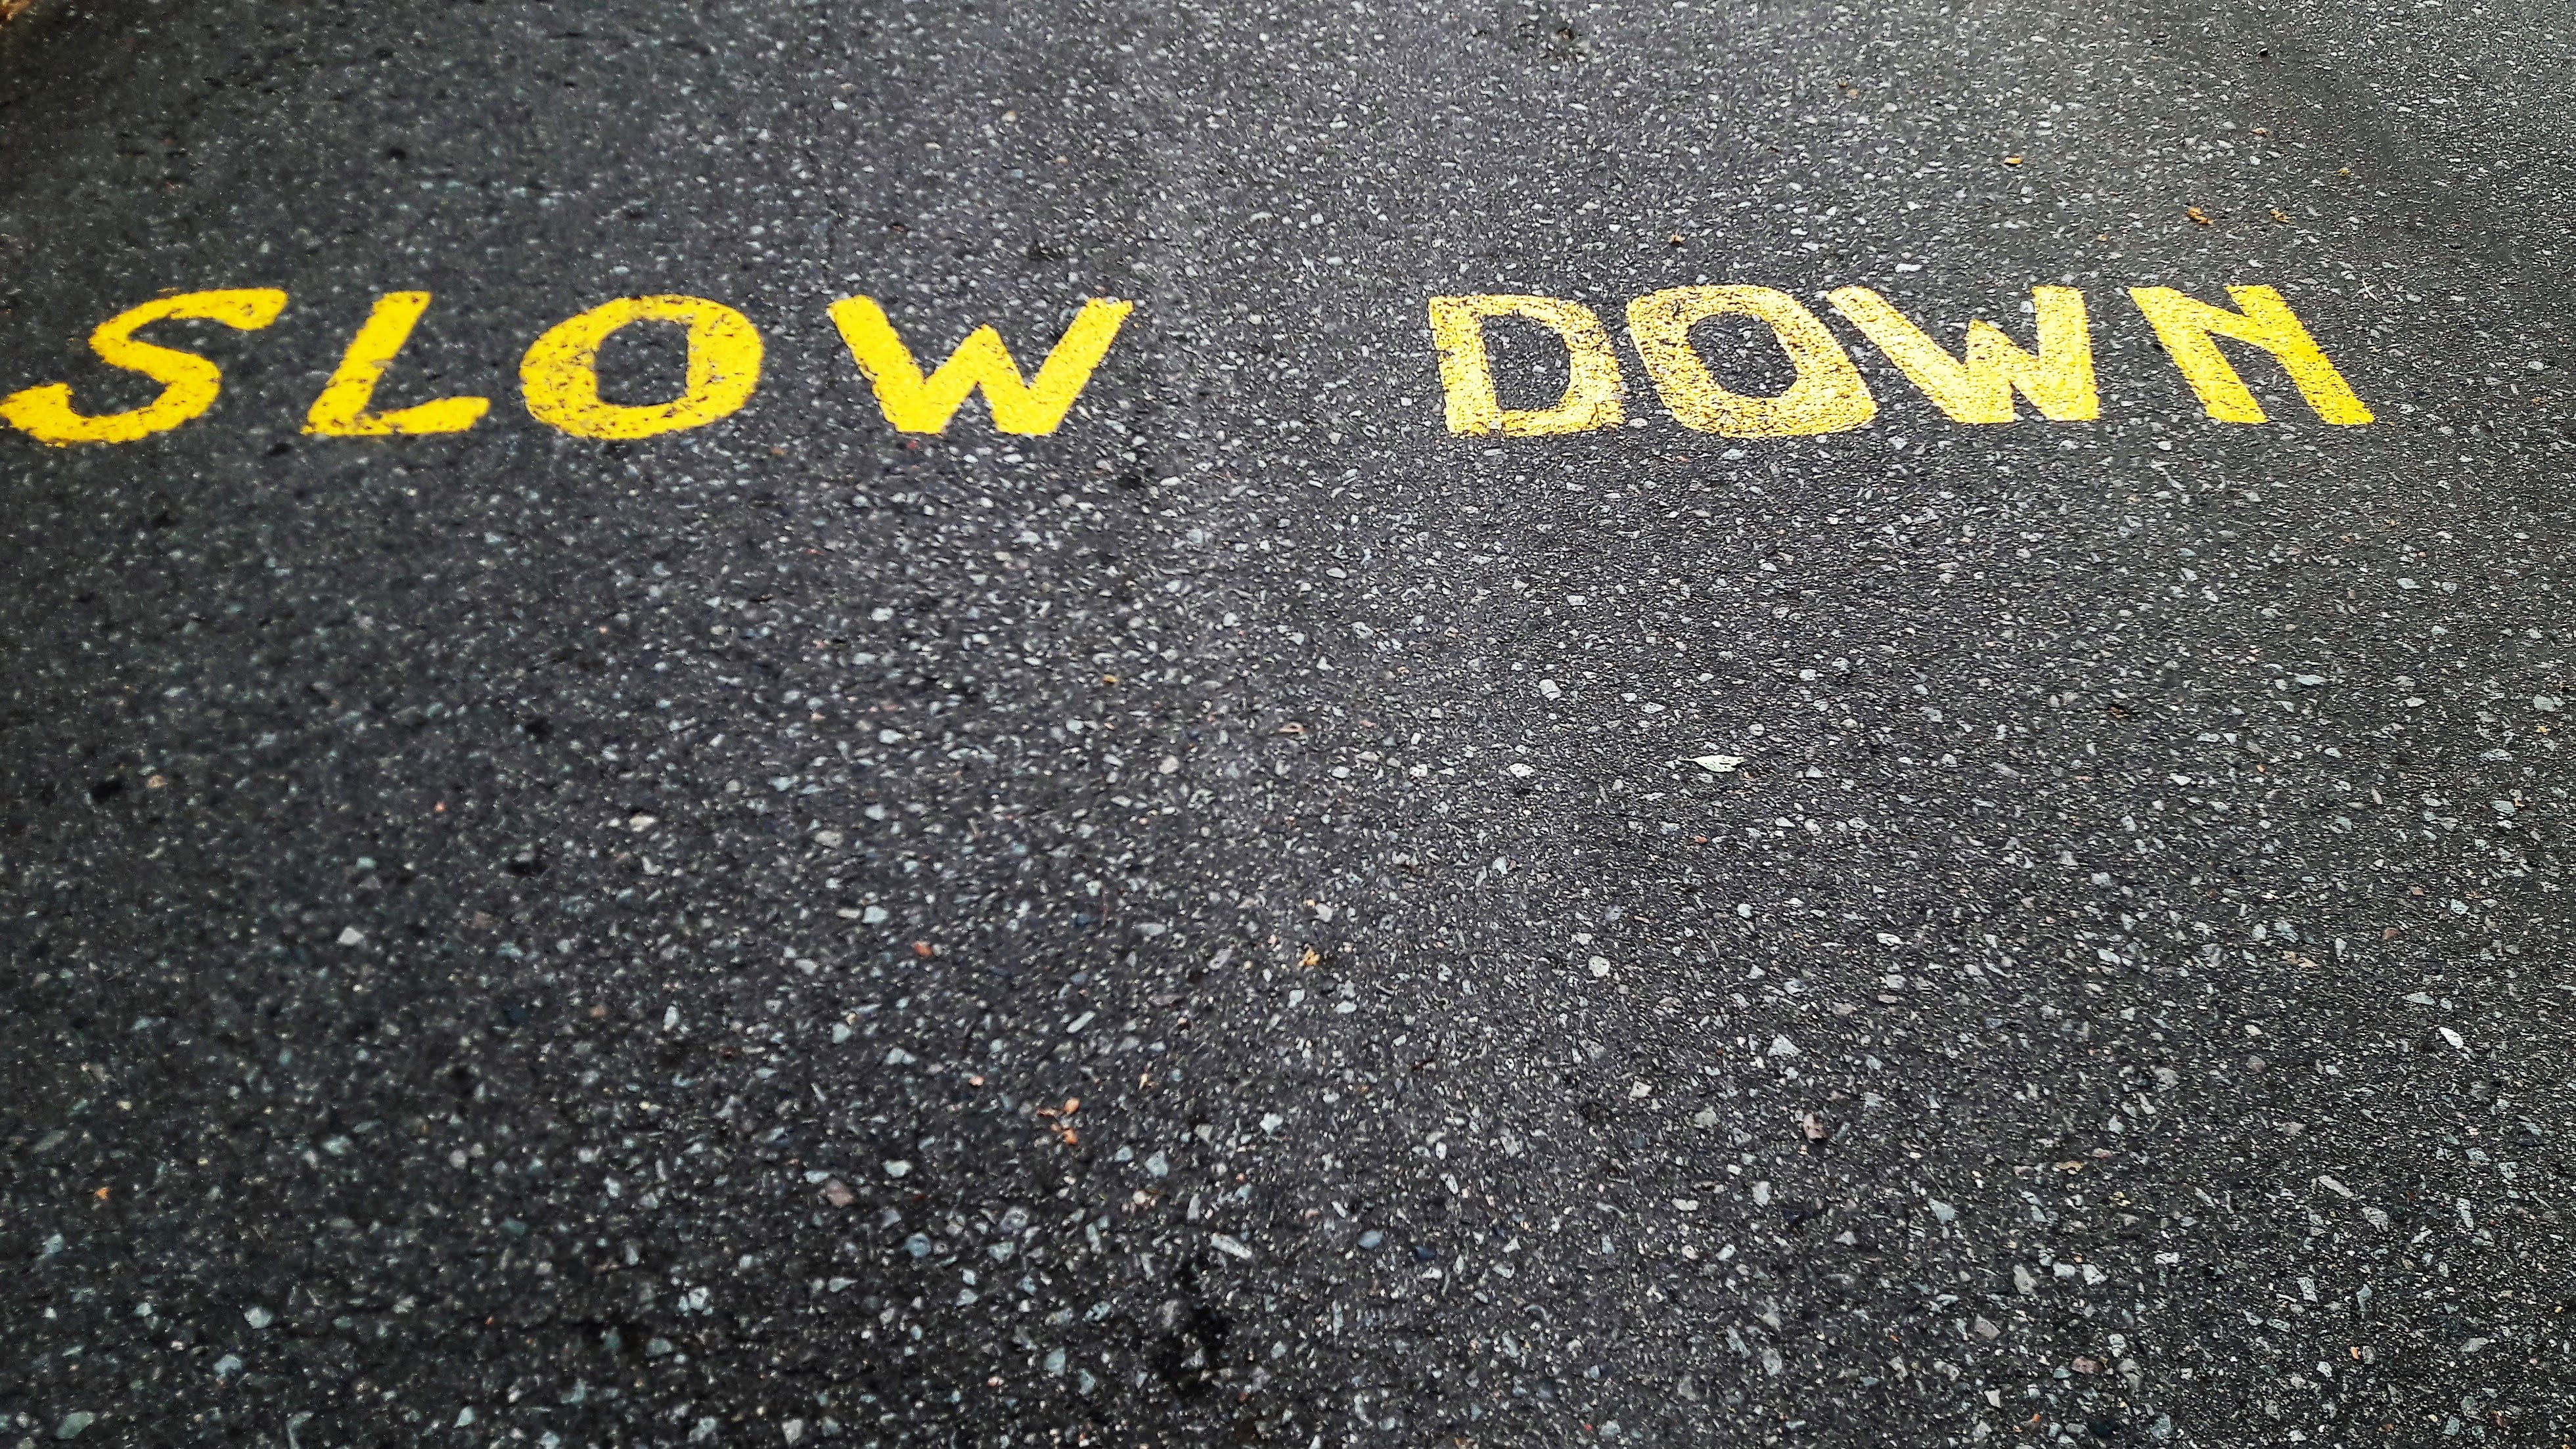
slow, down, letters, yellow, road, singapore, asphalt, black, text, road surface, tar, font, line, lane